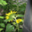
Label: sunflower